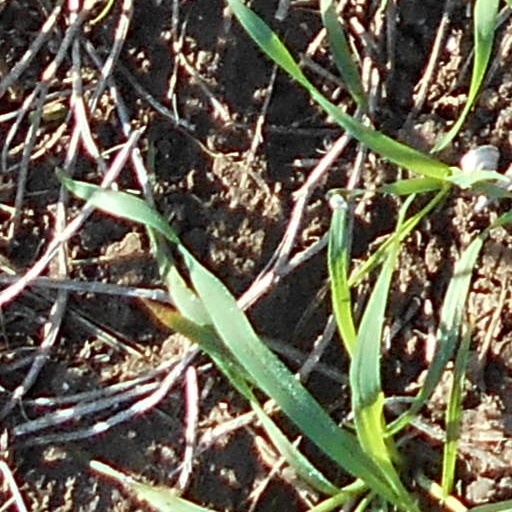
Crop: wheat